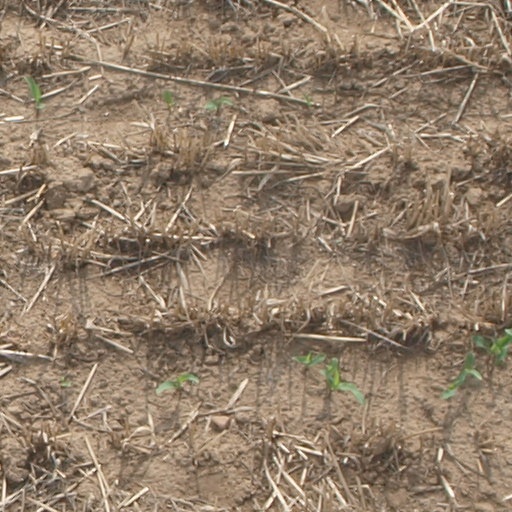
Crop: maize; corn